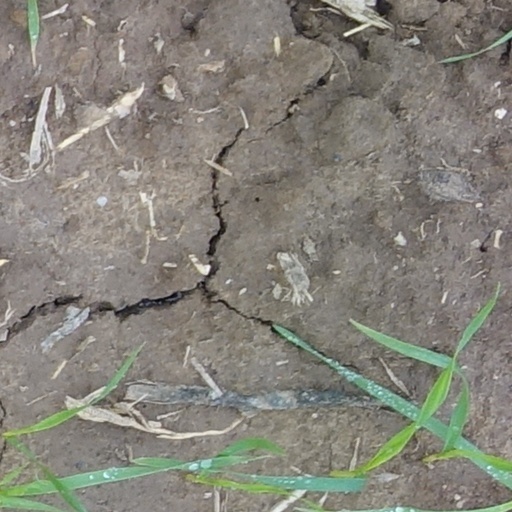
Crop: wheat